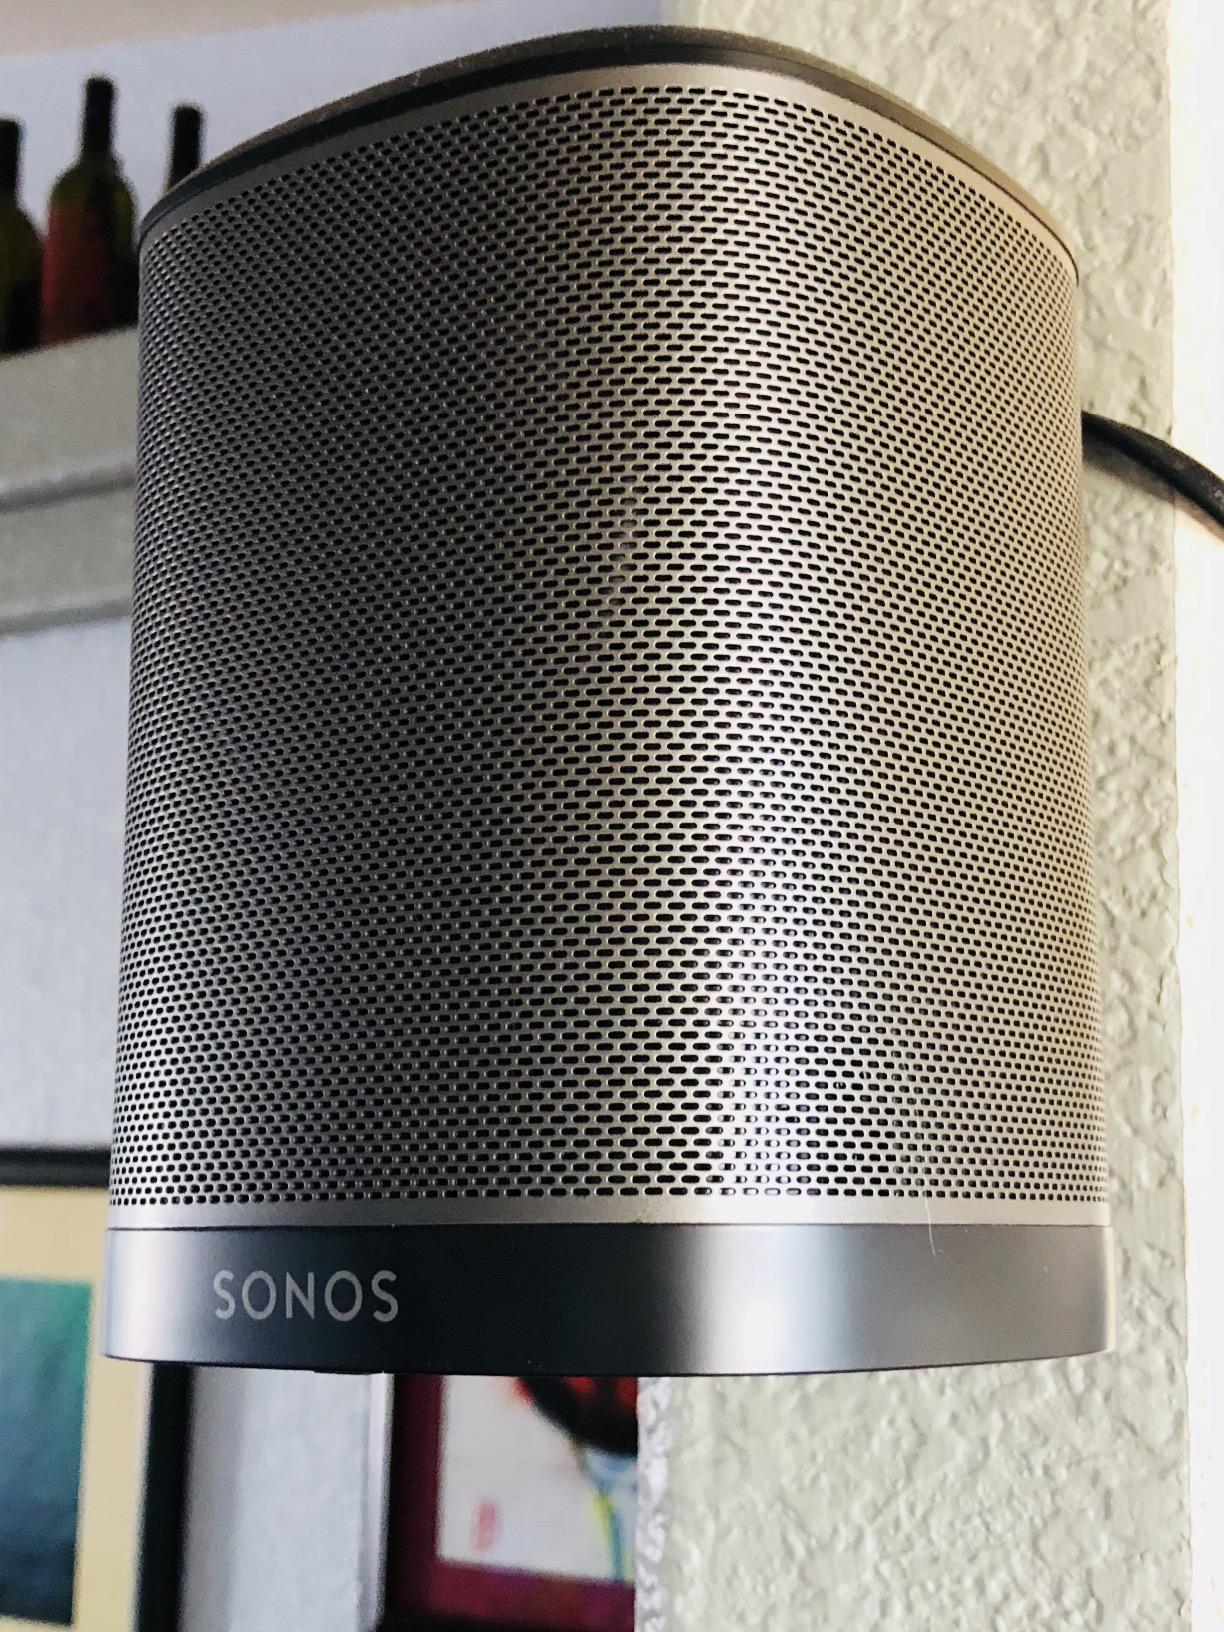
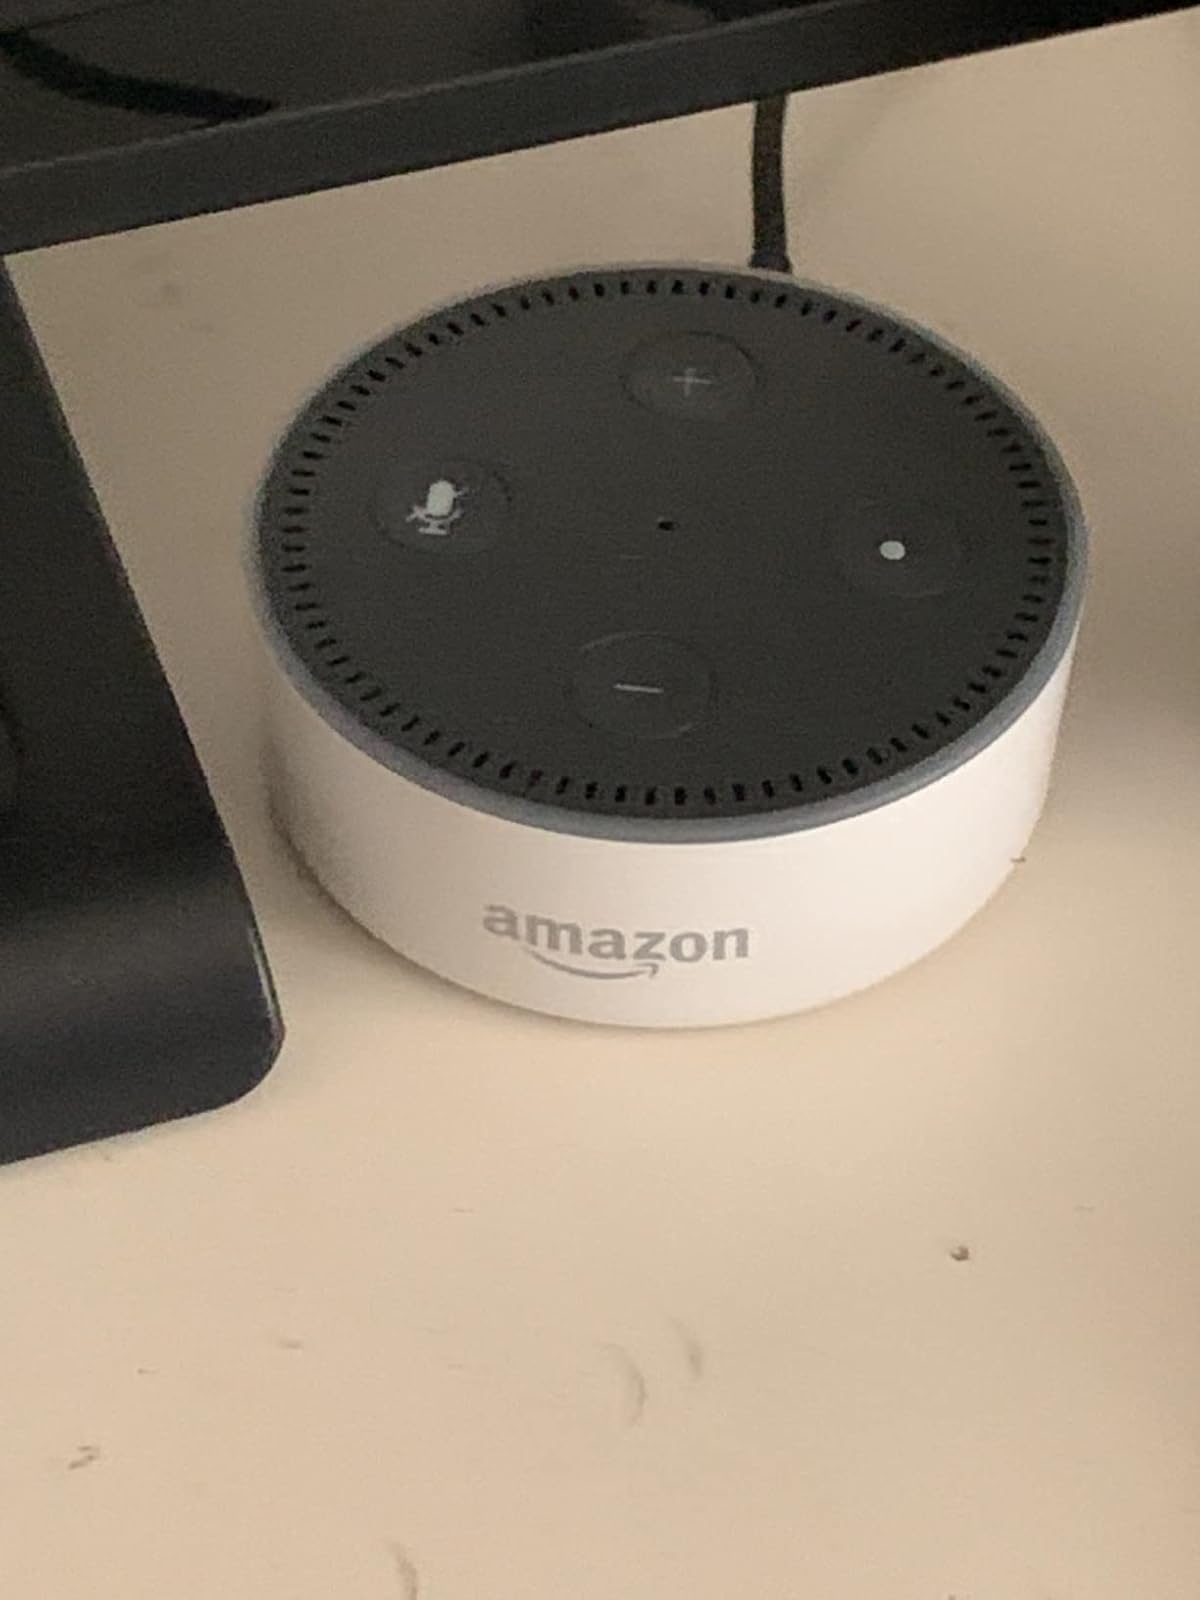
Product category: speaker
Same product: no